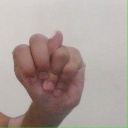
अक्षर: न